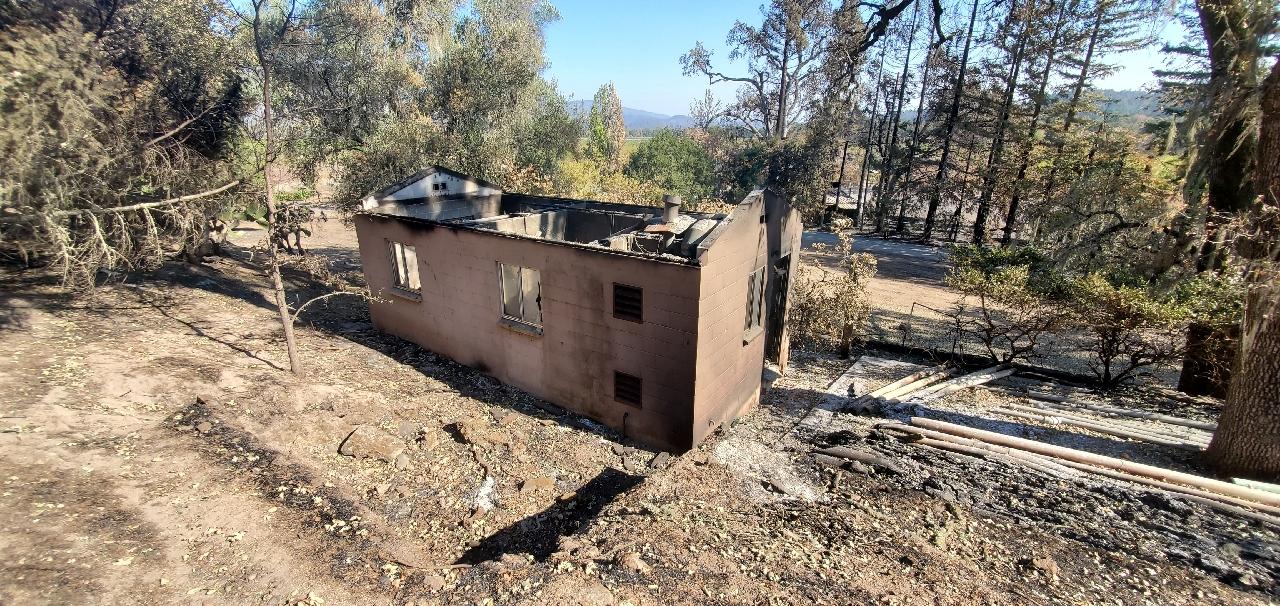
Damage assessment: destroyed